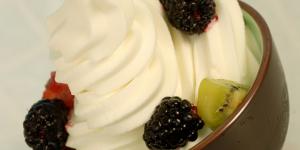
helado de yogur con thermomix